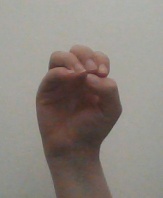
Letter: ha